David M. Wilson

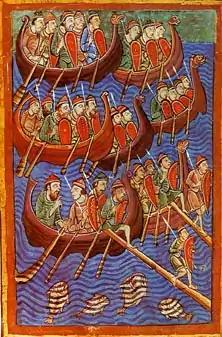
Sea-faring Danes depicted during their invasions of England

From 1977 to 1992 Wilson served as the director of the British Museum, where he was the seventeenth person to hold that distinction since its 1753 founding. He had previously worked there from 1955 to 1964 as an assistant keeper, after which he worked at the University of London. There he was reader from 1964 to 1971, and a professor of medieval archaeology from 1971 to 1976; from 1973 he was also the joint head of the department of Scandinavian studies at University College London.